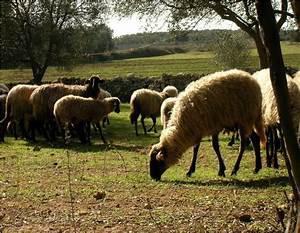
sheep